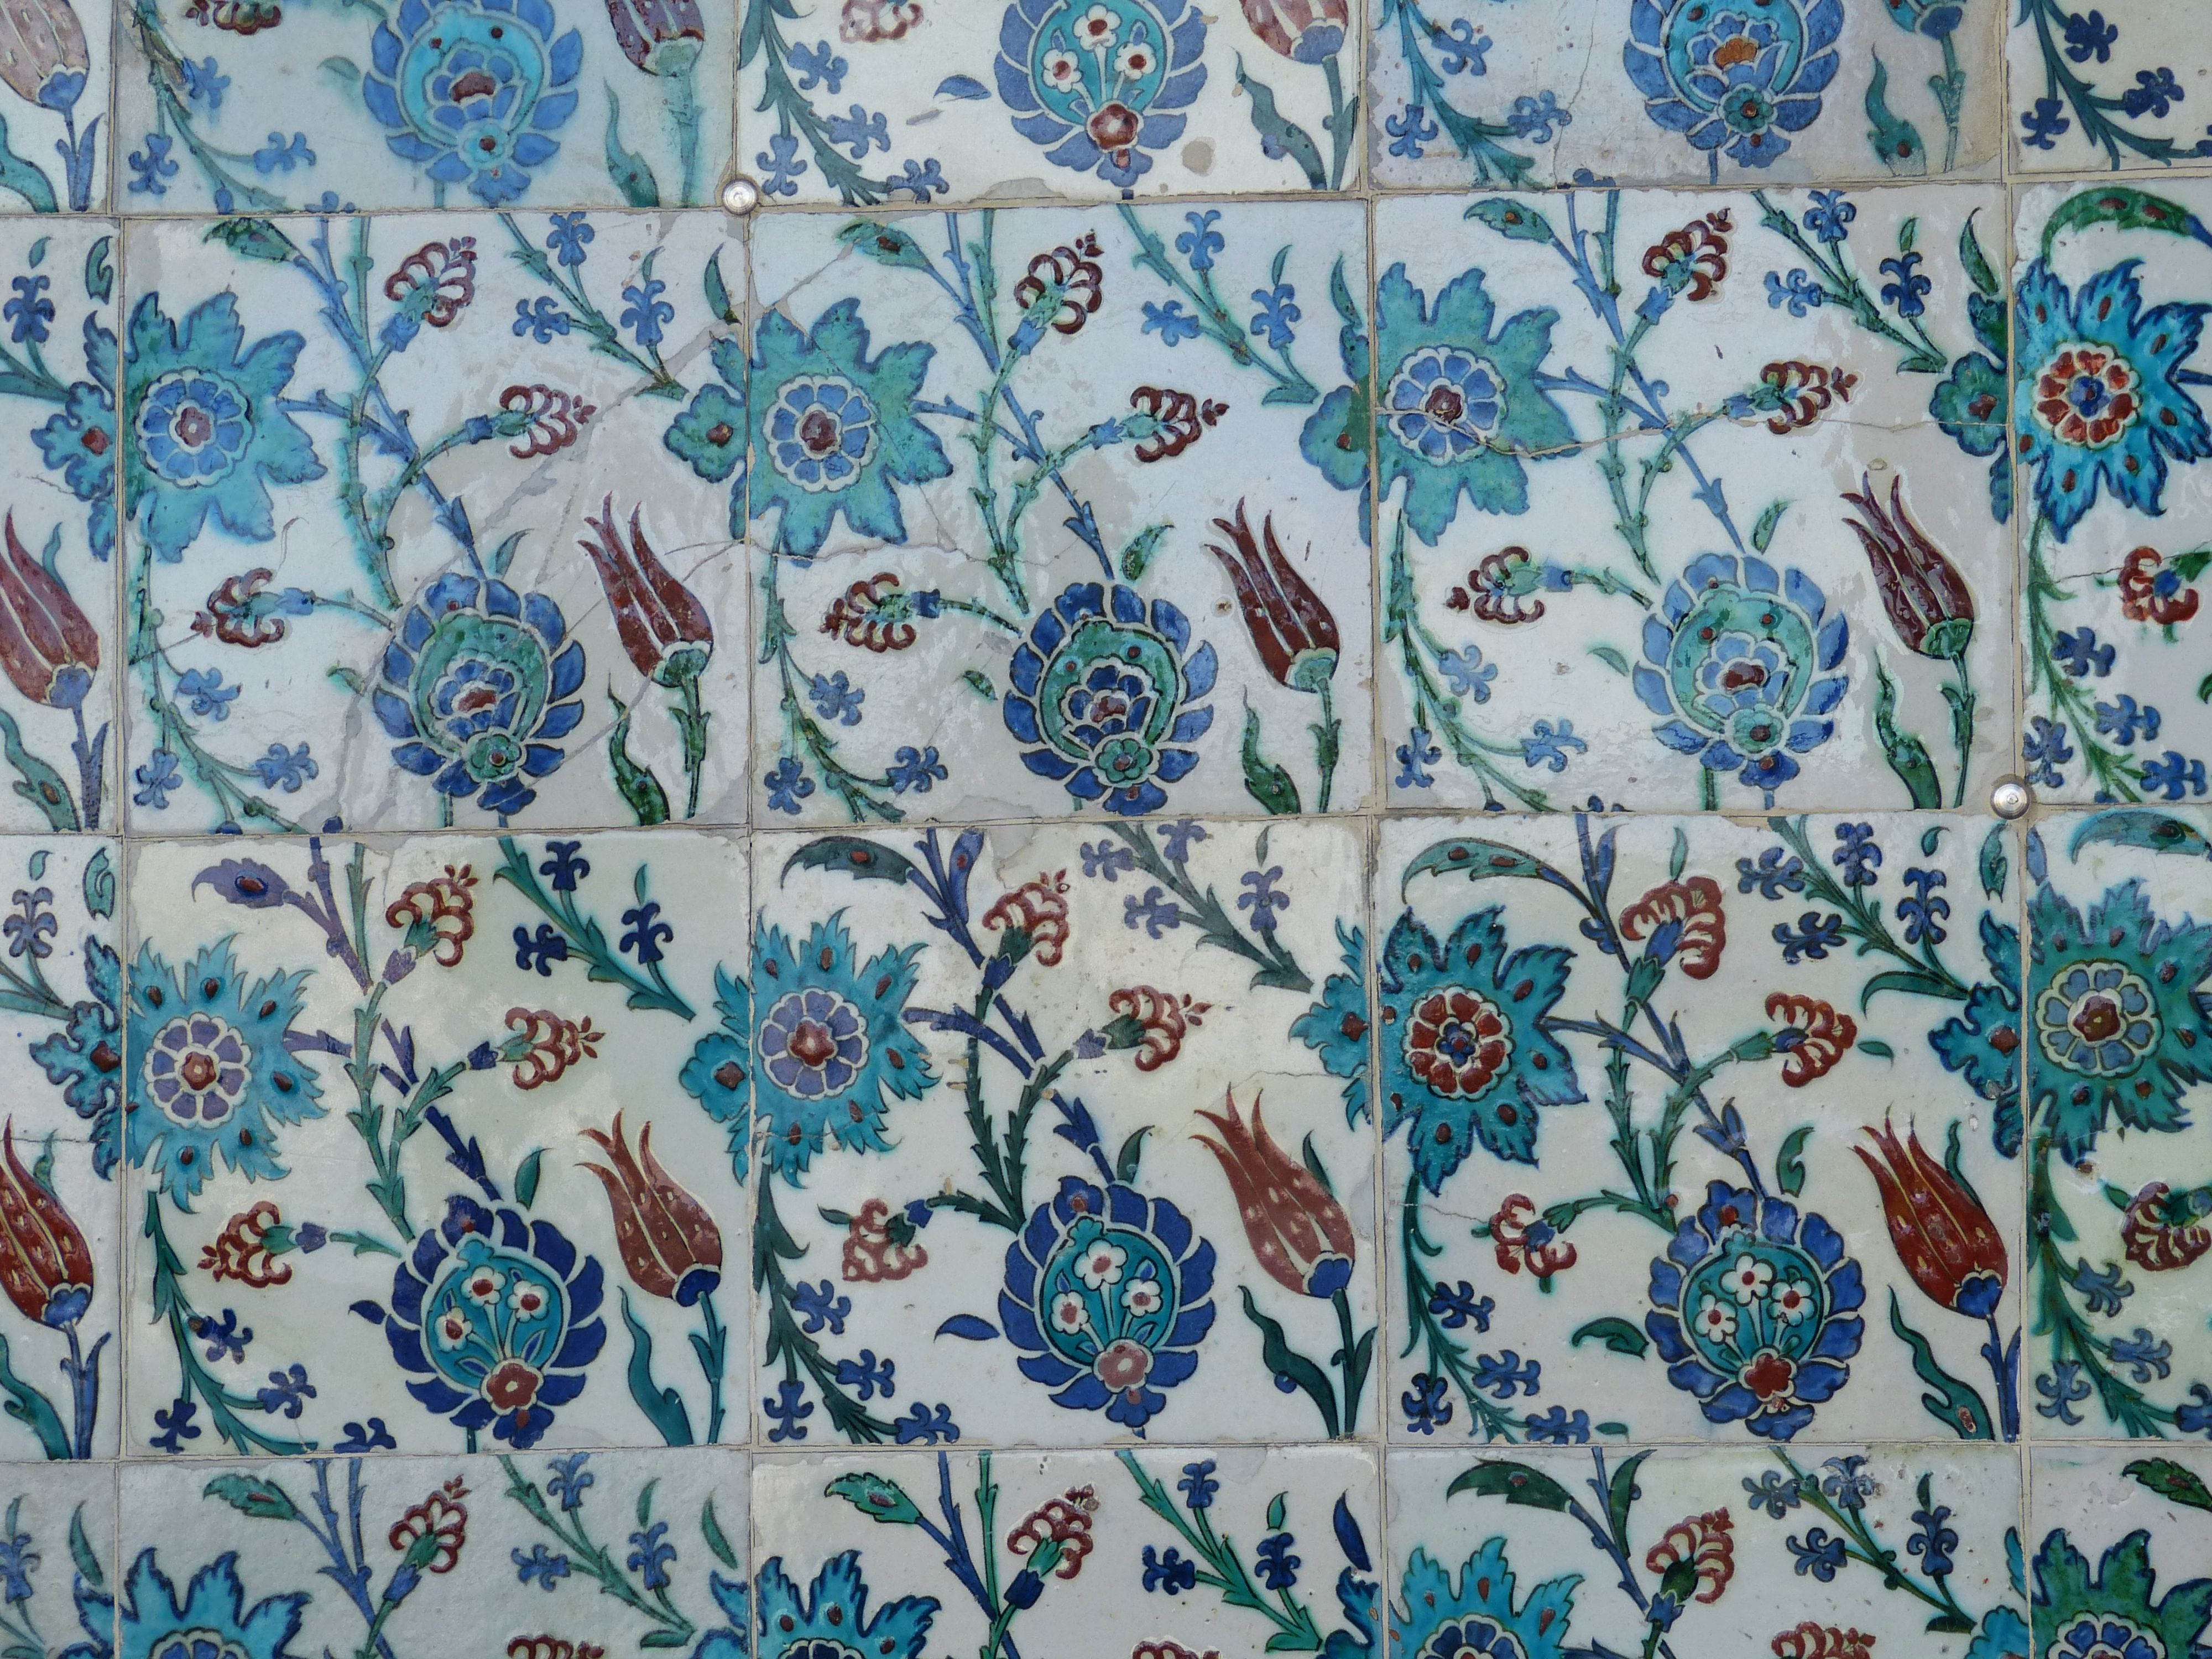
flower, palace, wall, pattern, ceramic, castle, tile, blue, material, tablecloth, textile, art, design, istanbul, tapestry, historically, orient, sultan, flooring, bed sheet, topkapi